Dallara F191

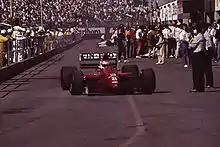
Emanuele Pirro in the F191 at the 1991 United States Grand Prix

In pre-qualifying for the season-opening race in the United States, Pirro and Lehto were first and second fastest respectively, and then qualified 9th and 10th. In the race itself, Lehto retired on lap 13 due to clutch problems. Pirro was running in 10th place when he retired four laps later with gearbox issues. Lehto was the fastest pre-qualifier at the Brazilian Grand Prix but placed 19th on the grid. Pirro was 4th fastest in pre-qualifying and 12th on the grid. He went onto finish in 11th in the race after a start line incident. Lehto retired from 13th place on lap 23 with an alternator failure.